Washington State Route 99

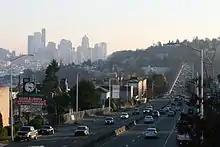
A divided highway seen alongside several buildings, with a city skyline in the background behind a hill.

SR 99 resumes at the north end of Tukwila International Boulevard and supersedes SR 599, a short freeway connecting to I-5, near the Duwamish River. The freeway travels northwest along the river's west bank through an industrial area that faces Boeing Field. It then enters the city of Seattle and intersects the Des Moines Memorial Drive in the South Park neighborhood before the freeway ends. At an interchange with SR 509, SR 99 turns north and travels across the Duwamish River on the First Avenue South Bridge, a pair of bascule bridges that form a continuation of the SR 509 freeway.